Open access (infrastructure)

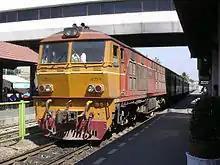
SRT Alsthom-built metre-gauge locomotive

The Marconi Company was a pioneer of long distance radio communication, which was particularly useful for ships at sea. Marconi was very protective about its costly infrastructure and refused—except for emergencies—to allow other radio companies to share its infrastructure. Even if the message sender was royalty, as in the "Deutschland" incident of 1902, they continued to refuse access. Since radio communication was so new, it preceded laws, regulations and licenses, which might otherwise impose conditions to open infrastructure to other players.